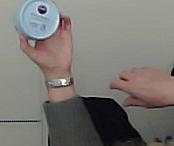
Product: nivea_baby